Darzu ist erschienen der Sohn Gottes, BWV 40

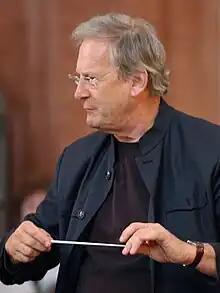
John Eliot Gardiner, 2007

John Eliot Gardiner, who conducted this and other Christmas cantatas during the Bach Cantata Pilgrimage with the Monteverdi Choir in 2000, compares the movement's style to the "stilo concitato" (excited style) of Claudio Monteverdi and notes its "vigorous endorsement to the military campaign against sin and the devil instituted with Jesus' birth". The text speaking of the "works of the devil" is rendered on repeated notes both in the prelude section as in the fugue section; the destruction is pictured in a twisted, almost snake-like, coloraturas in both sections, but the text "" is graced by a new calm theme that is introduced by the tenor, followed by bass, soprano and alto, only accompanied by the continuo. Then the theme contrasts with the two other elements depicting the works of the devil and destruction; it shines almost throughout the fugue.